Battle of Gumbinnen

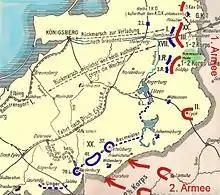
German movements

With his initial success, François had persuaded Prittwitz to launch an offensive against the Russian First Army while the Second Army was still far to the south. François argued that his troops, many of whom were native East Prussians, would be demoralized by retreating and leaving their homeland to the Russians, and that the Russians were not as strong as they appeared to be. A radio message that did not use codes supported this assessment.